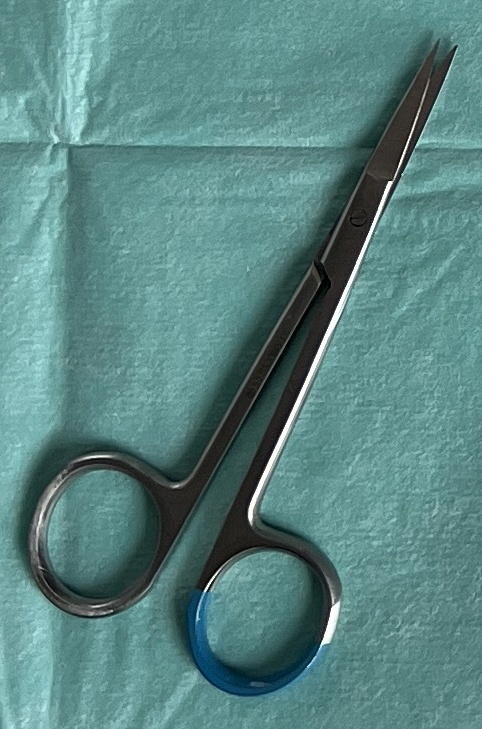
Hinged instrument state: open